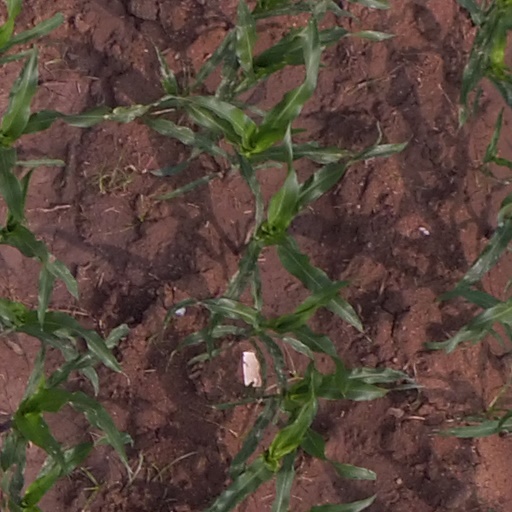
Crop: maize; corn